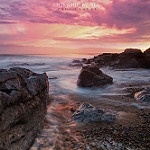
Label: sea